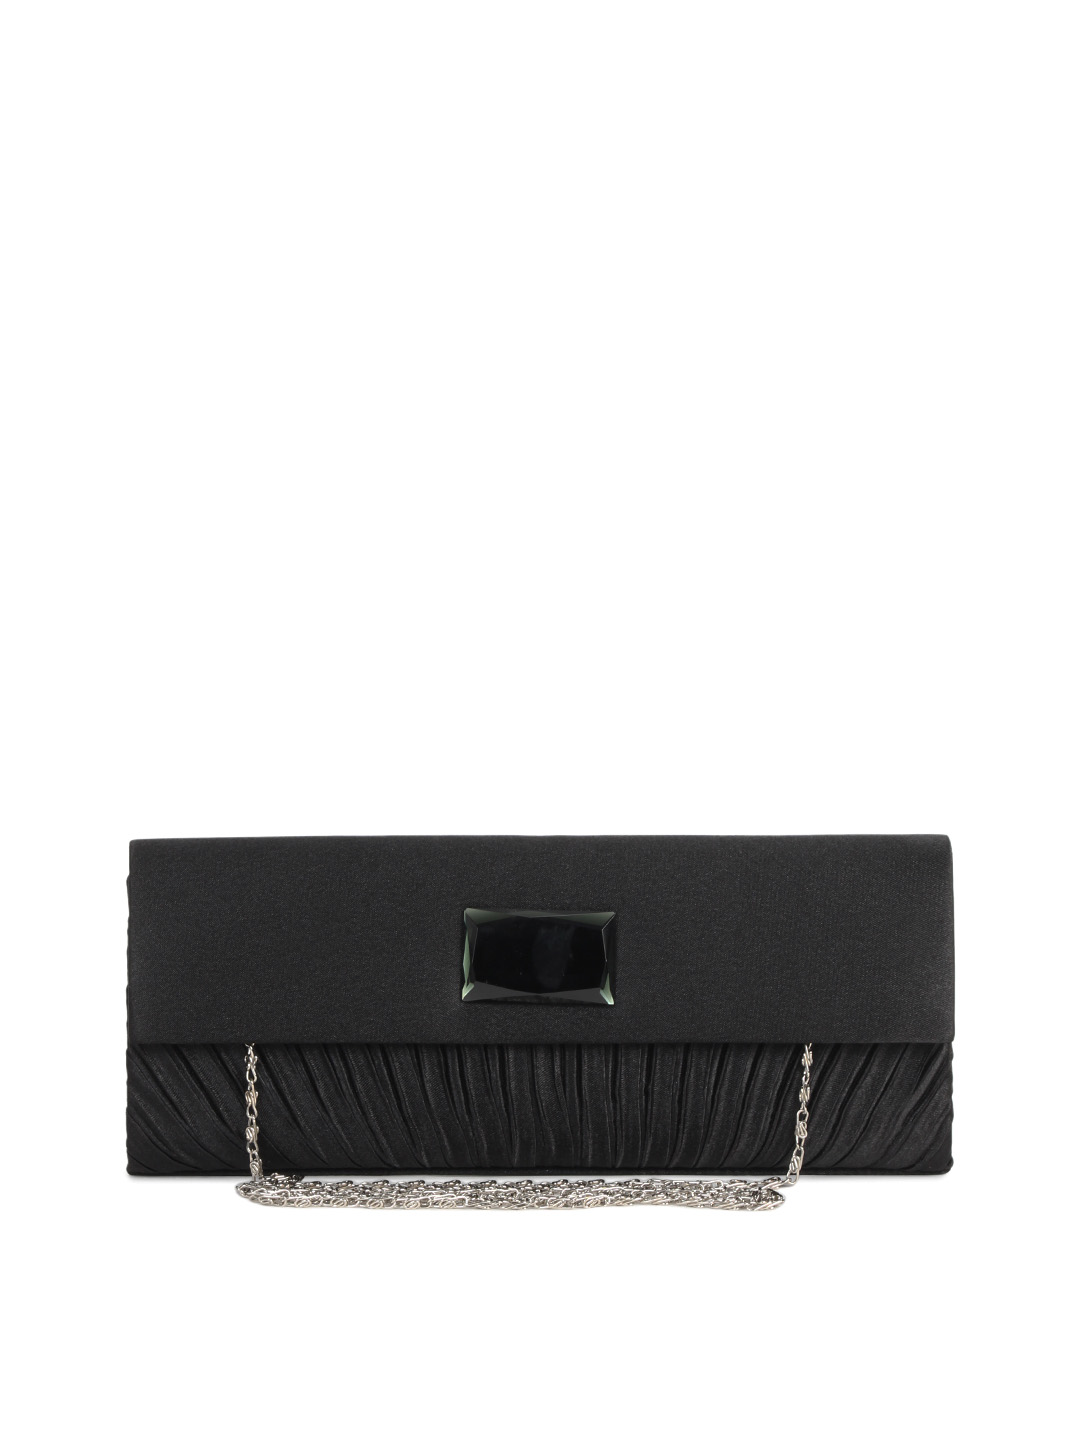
Lino Perros Women Black Clutch
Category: Accessories / Bags / Clutches
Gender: Women
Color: Black
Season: Summer 2012
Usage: Casual